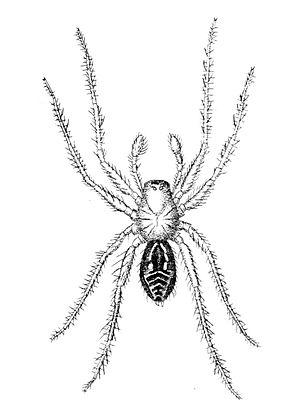
Les Toxopidae sont une famille d'araignées aranéomorphes.
Myro kerguelenensis est une espèce d'araignées aranéomorphes de la famille des Toxopidae.
Myro est un genre d'araignées aranéomorphes de la famille des Toxopidae.